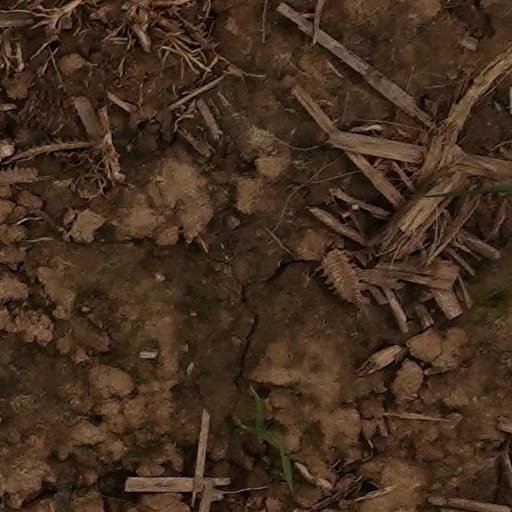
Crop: wheat